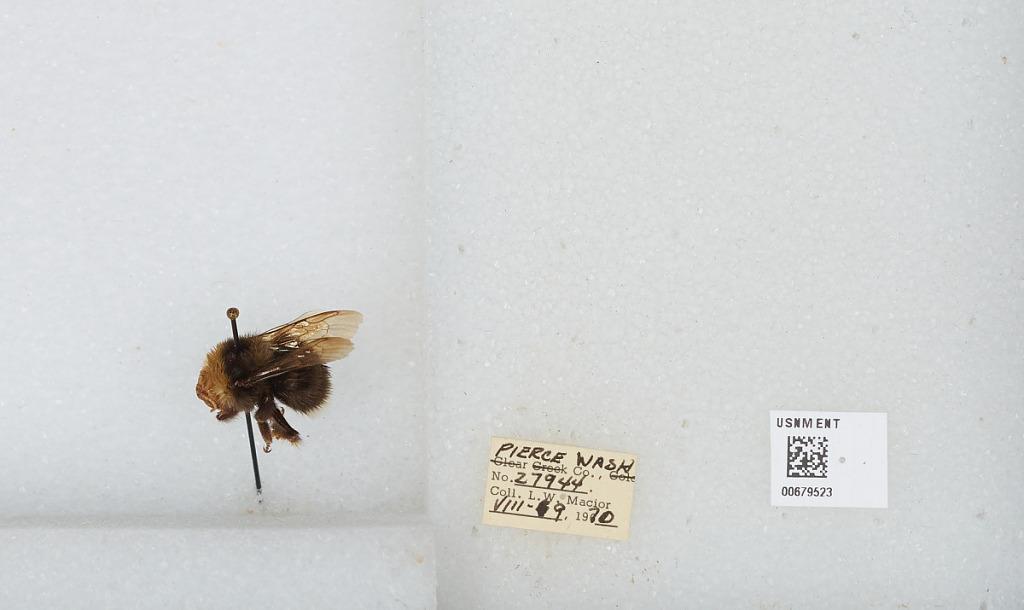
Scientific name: Bombus (Bombus) occidentalis Greene
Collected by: L. Macior
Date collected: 1970-8-9
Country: United States
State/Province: Washington
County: Pierce
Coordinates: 47.05, -122.12